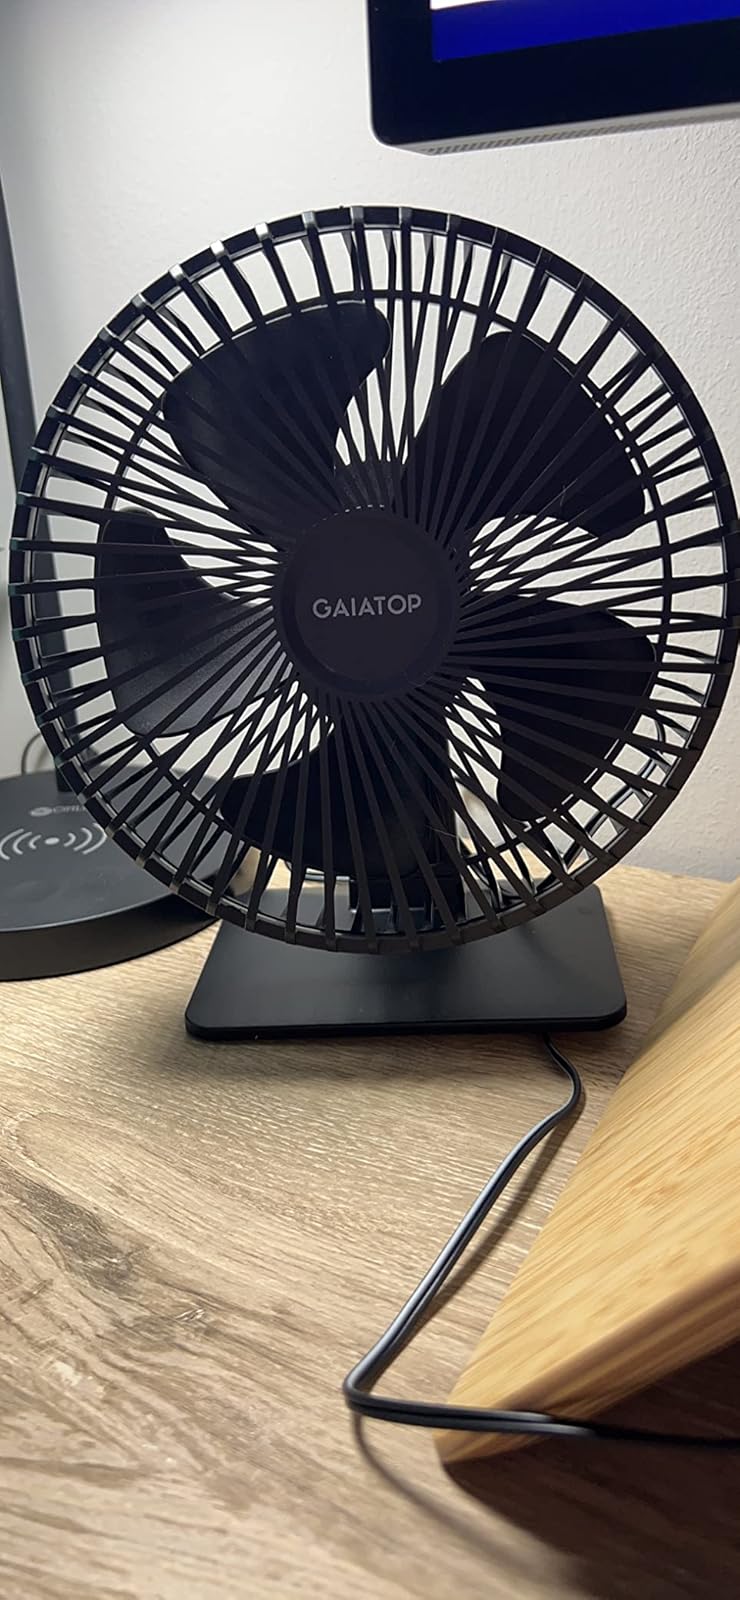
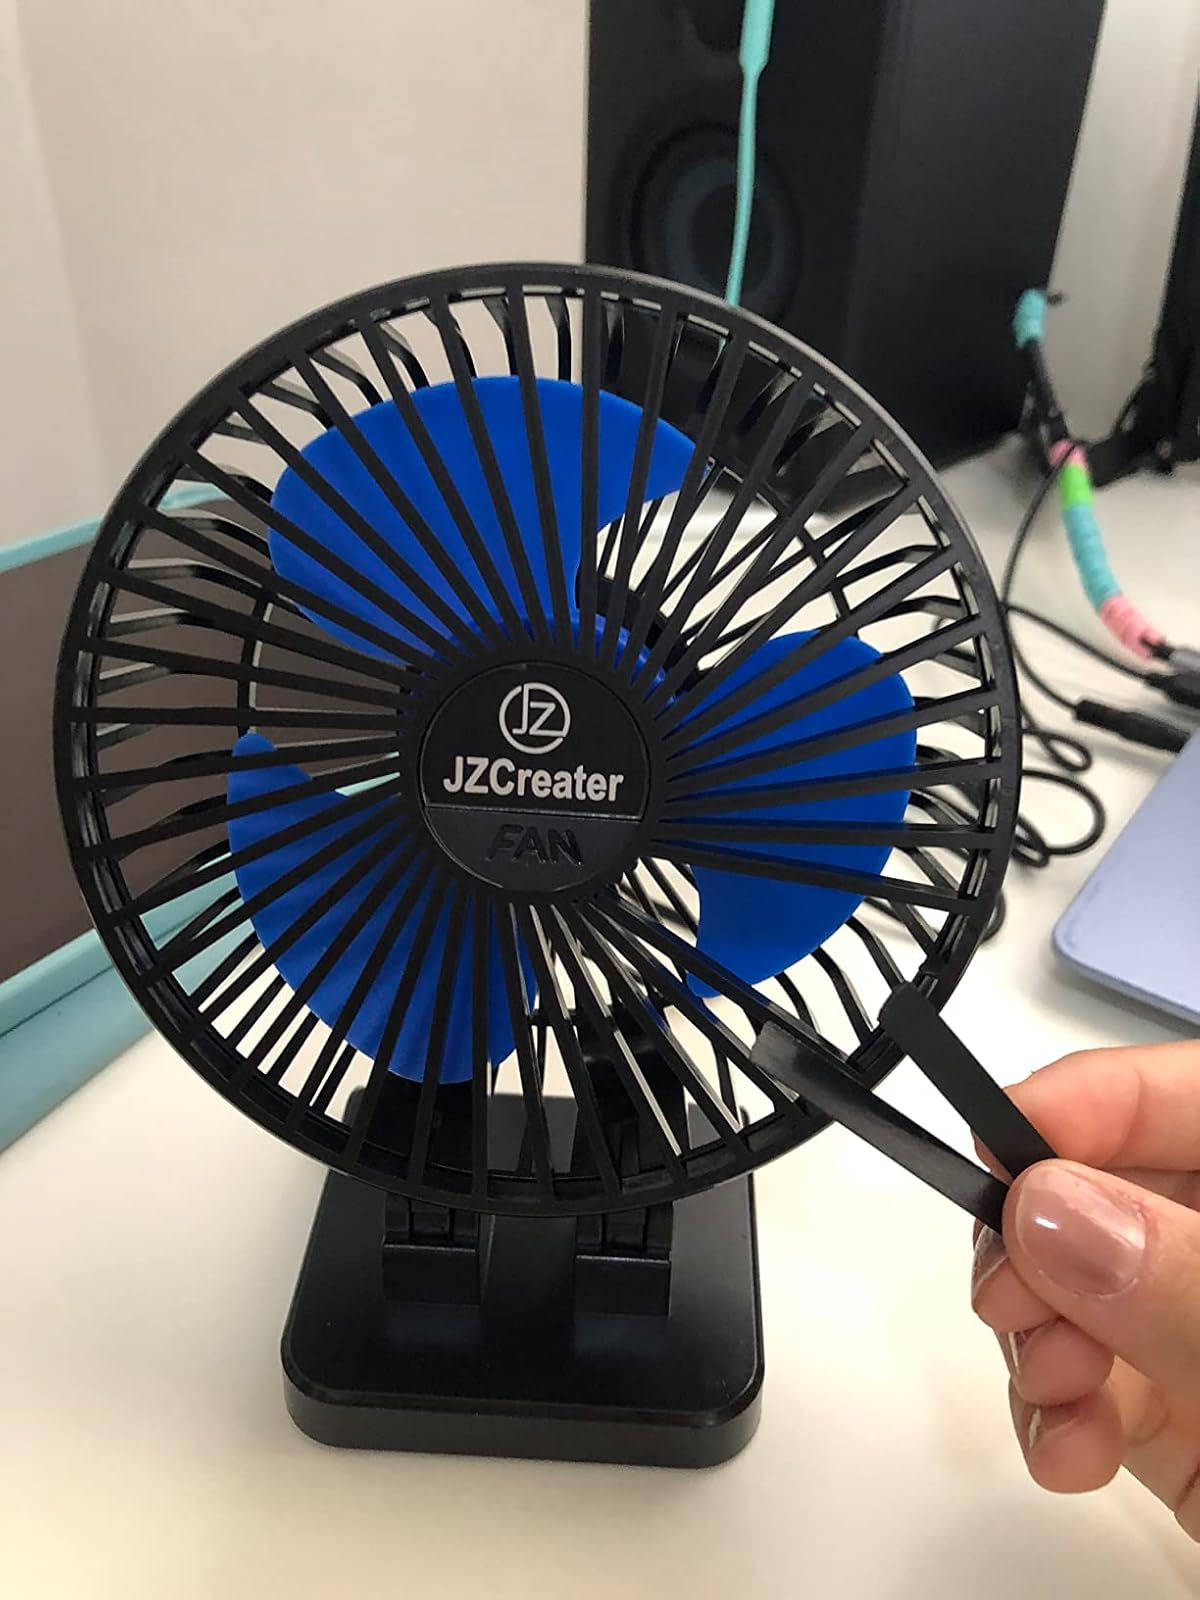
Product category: fan
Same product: no